The Best Summer of My Life

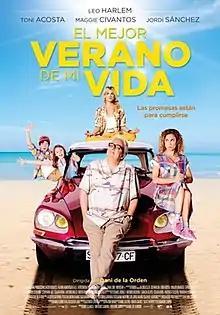
Poster

The Best Summer of My Life is a 2018 Spanish comedy film directed by Dani de la Orden starring Leo Harlem, Toni Acosta, Maggie Civantos and Jordi Sánchez together with Alejandro Serrano and Stephanie Gil. It is a remake of the 2013 Italian film "Sole a catinelle".